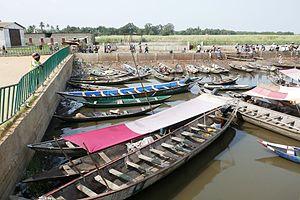
Embarcadère pour Ganvié à Abomey-Calavi (Bénin).